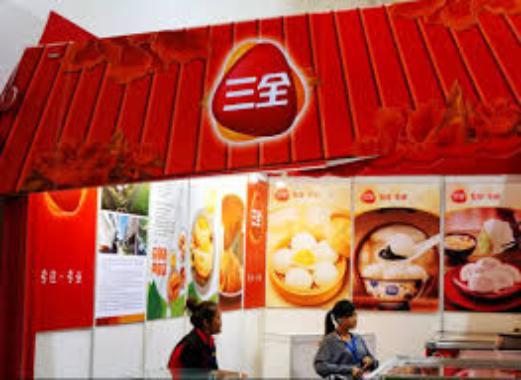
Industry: Food